James Skene

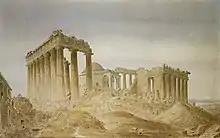
"The Parthenon from the northeast" (1838–1845)

The second son of George Skene (1736–1776) of Rubislaw, Aberdeen and his wife Jane (Jean) Moir of Stoneywood, he was born at Rubislaw, Aberdeen on 7 March 1775. In 1783 Jane, George Skene’s widow, moved to Edinburgh for the education of her seven children.